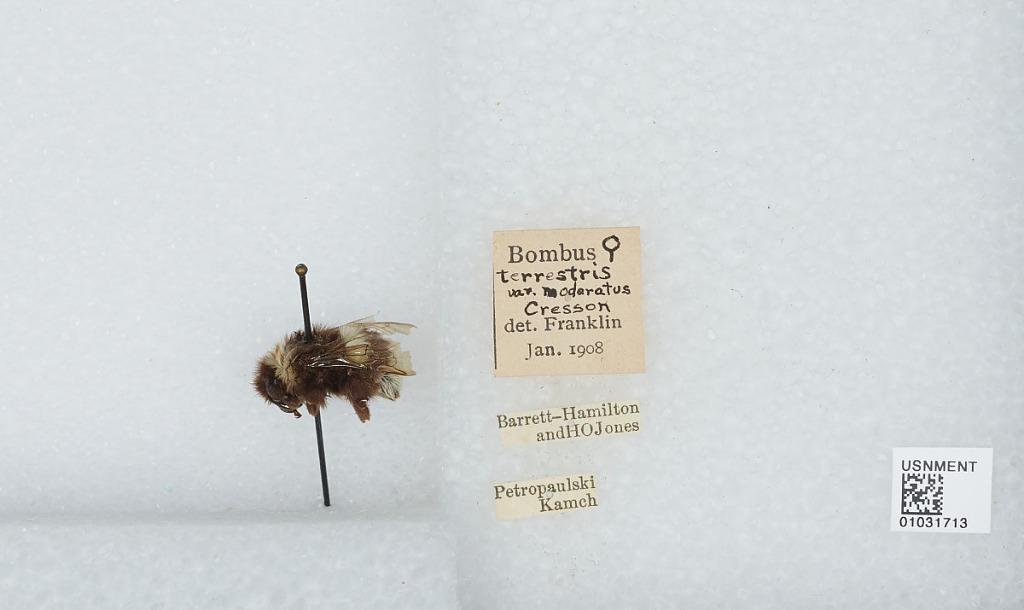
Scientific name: Bombus (Bombus) patagiatus Nylander
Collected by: Barrett-Hamilton & H. Jones
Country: Russia
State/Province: Kamtsjatka
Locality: Petropaulski Kamchatka
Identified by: Franklin